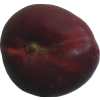
Label: nectarine_flat